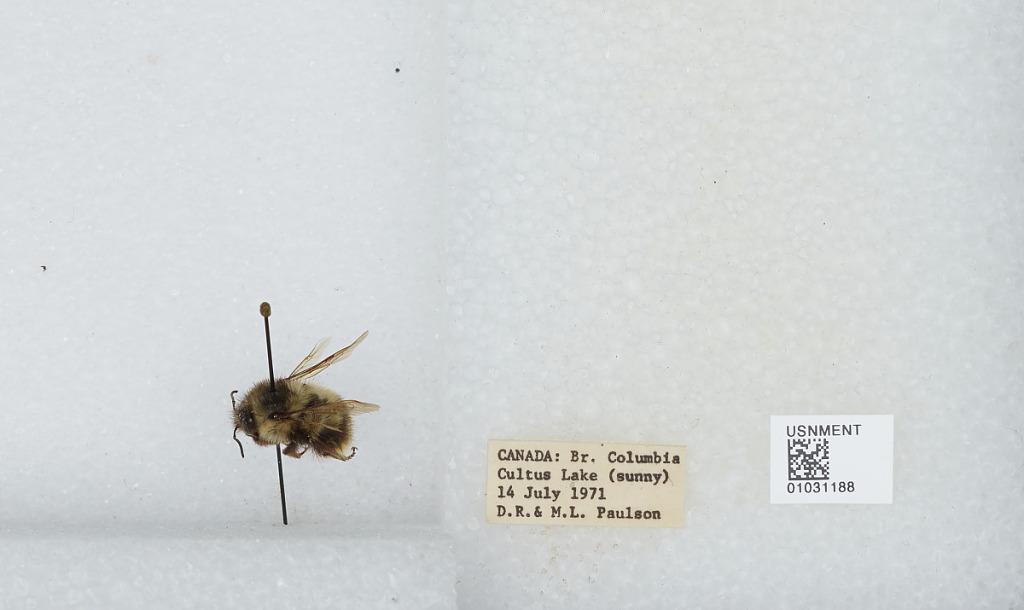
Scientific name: Bombus (Pyrobombus) mixtus Cresson
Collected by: D. Paulson & M. Paulson
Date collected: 1971-7-14
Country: Canada
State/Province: British Columbia
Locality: Cultus Lake
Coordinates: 50.8583, -121.054